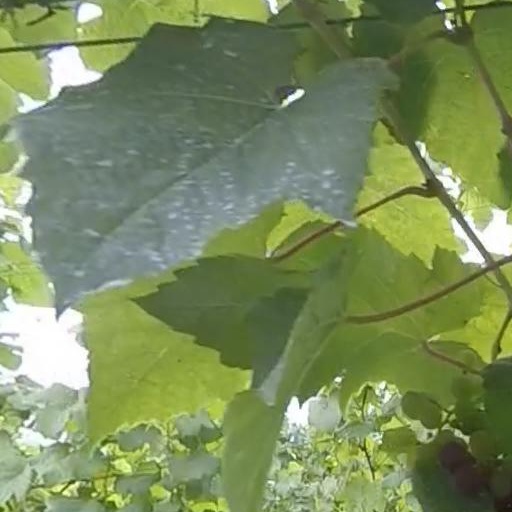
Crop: grape